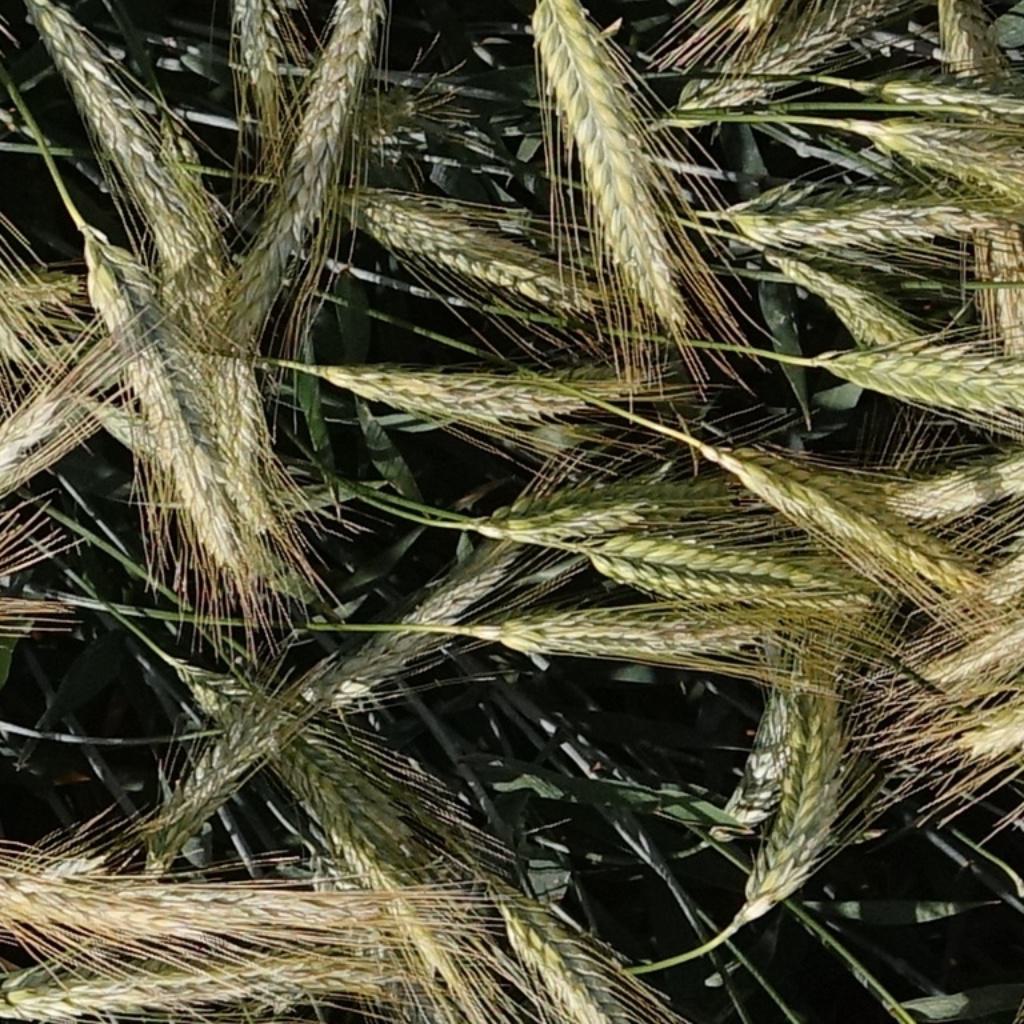
Country: France
Location: VLB
Wheat development stage: Filling